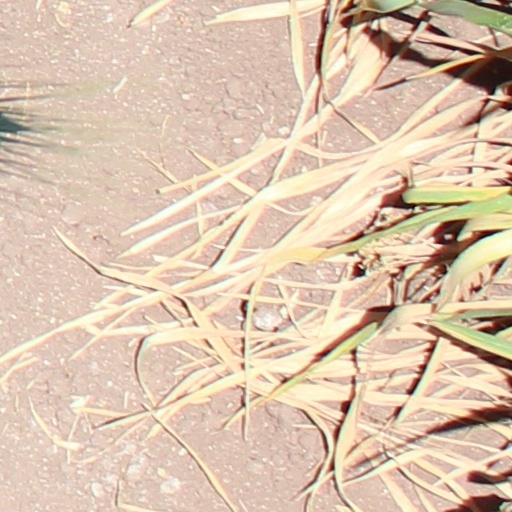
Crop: wheat